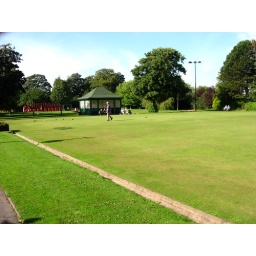
A couple of gentlemen enjoying a nice game of bowls on the green in Happy Mount Park (24th September, 2005)